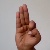
The image shows a hand gesture representing the letter 'F' in Indian Sign Language.